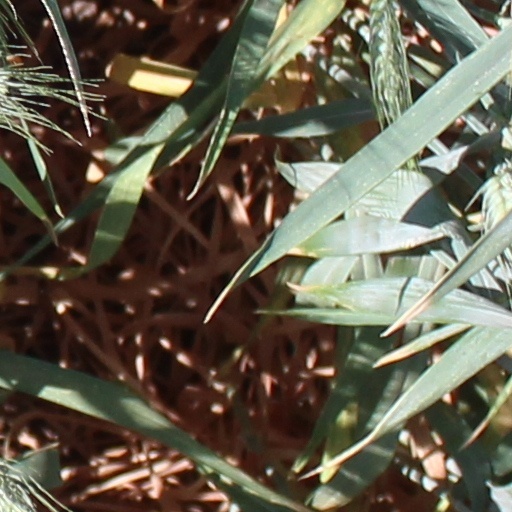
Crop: wheat